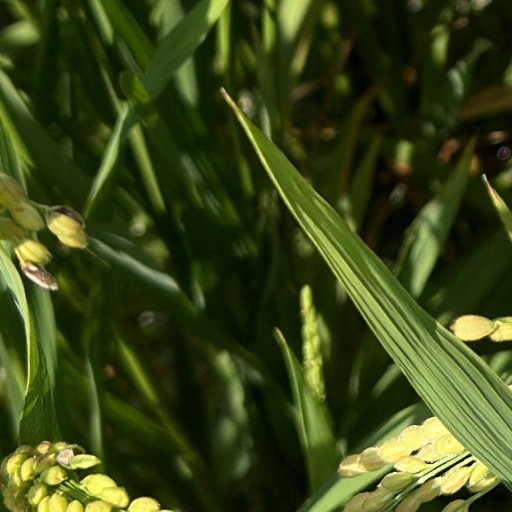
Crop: rice